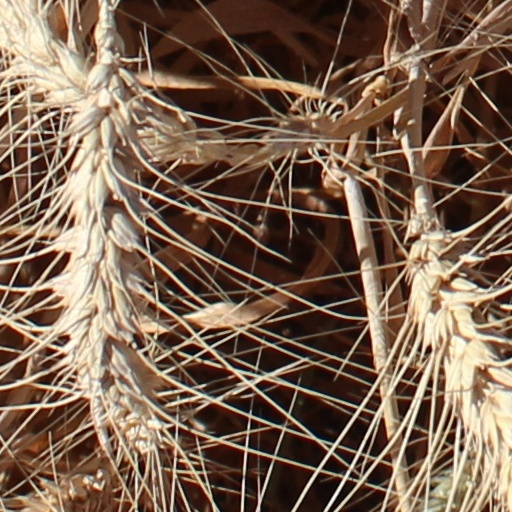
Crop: wheat